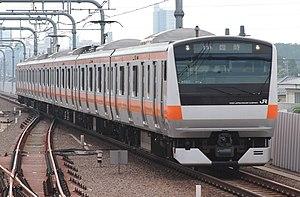
La ligne Fujikyuko est une ligne ferroviaire exploitée par la compagnie Fujikyu dans la préfecture de Yamanashi au Japon. Elle relie la gare d'Ōtsuki à Ōtsuki à la gare de Kawaguchiko à Fujikawaguchiko.